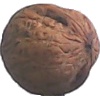
Label: walnut